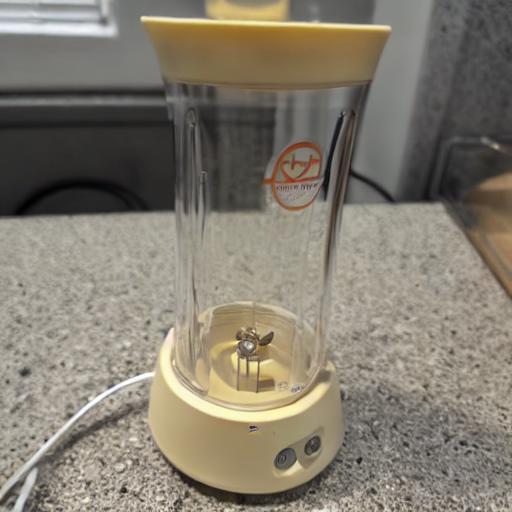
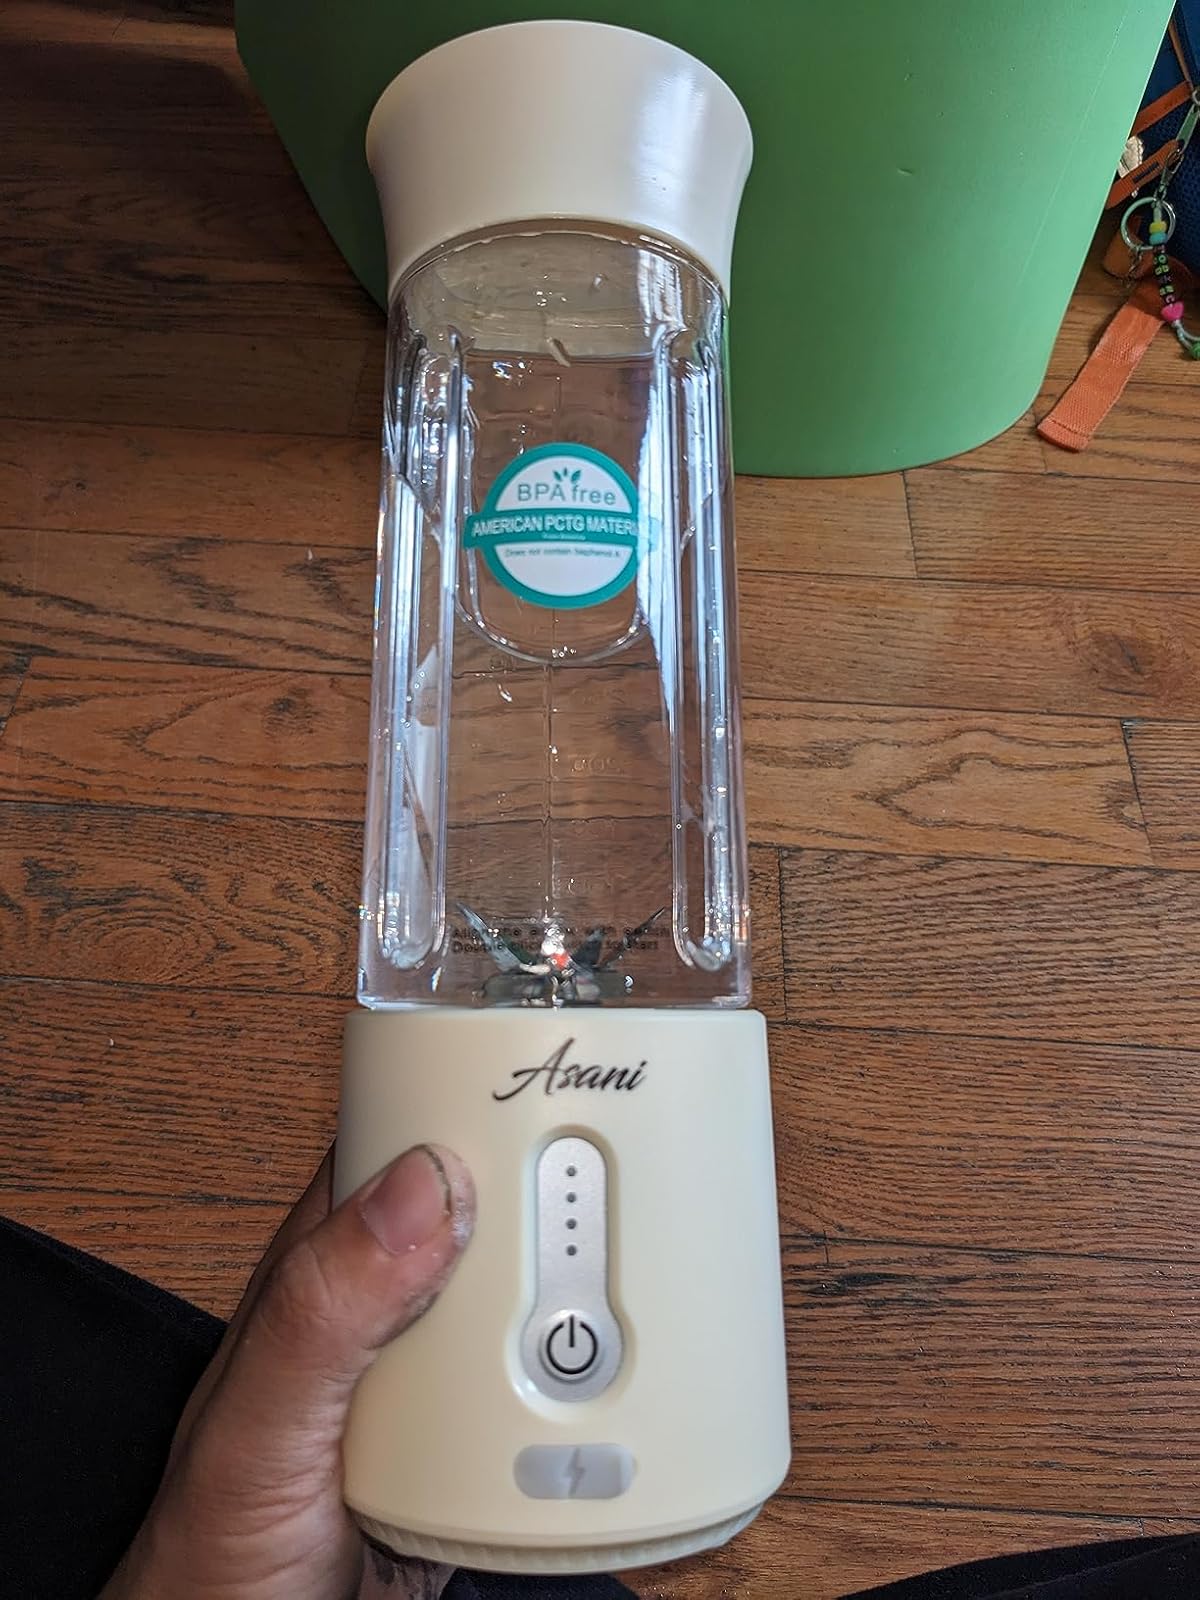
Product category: items_blender
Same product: no